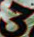
Number: 3